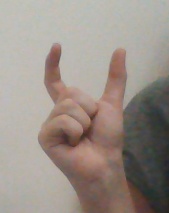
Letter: nun